Skryptonite

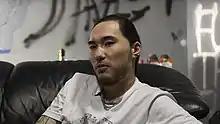
Skryptonite in 2016

Adil Oralbekuly Zhälelov, born Kulmagambetov (born 3 June 1990), known professionally as Skryptonite, is a Kazakh rapper, singer, songwriter, and music producer. He is the founder of the record label "Musica36". Skryptonite gained prominence in 2013 after releasing a music video for his debut single, «VBVVCTND». His first studio album, "", followed in late 2014 and became one of the most commercially successful Russian-language rap albums of 2015.